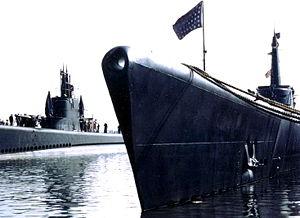
L'USS Dace (SS-247) est un sous-marin de classe Gato construit pour l'United States Navy pendant la Seconde Guerre mondiale.